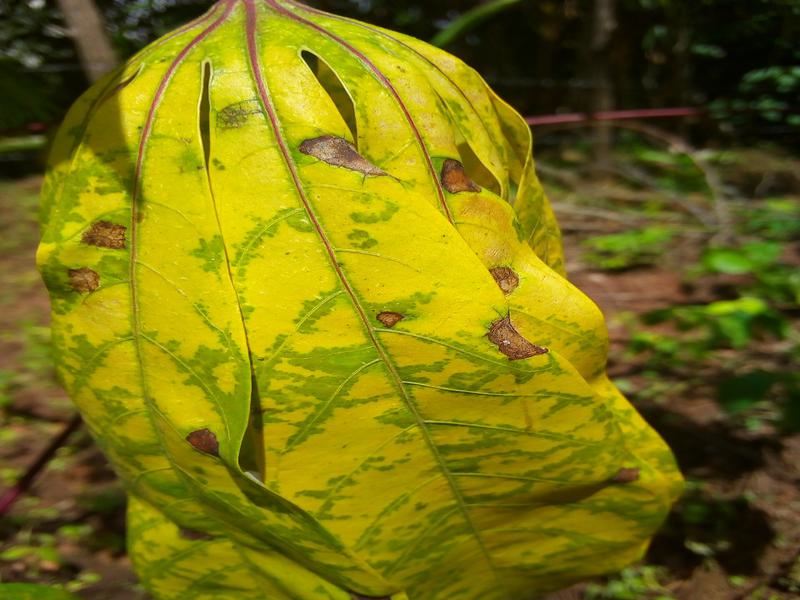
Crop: cassava
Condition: brown_streak_disease